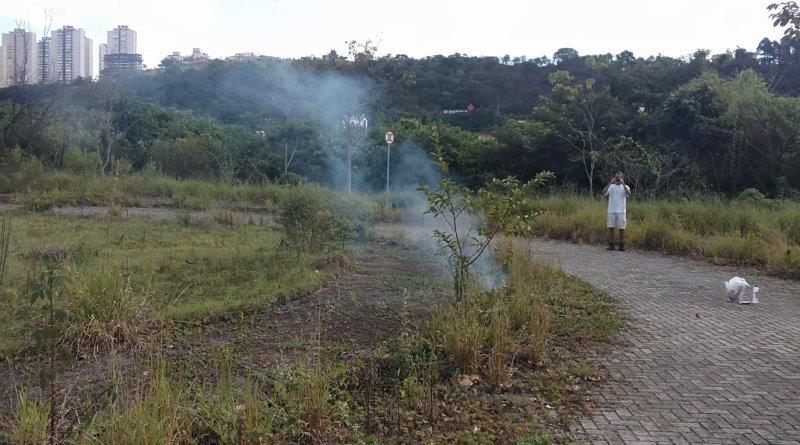
Fire: no
Smoke: yes